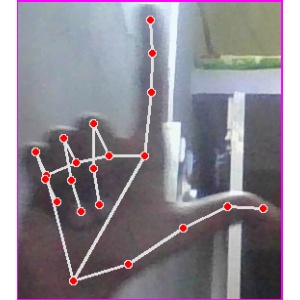
अक्षर: ल